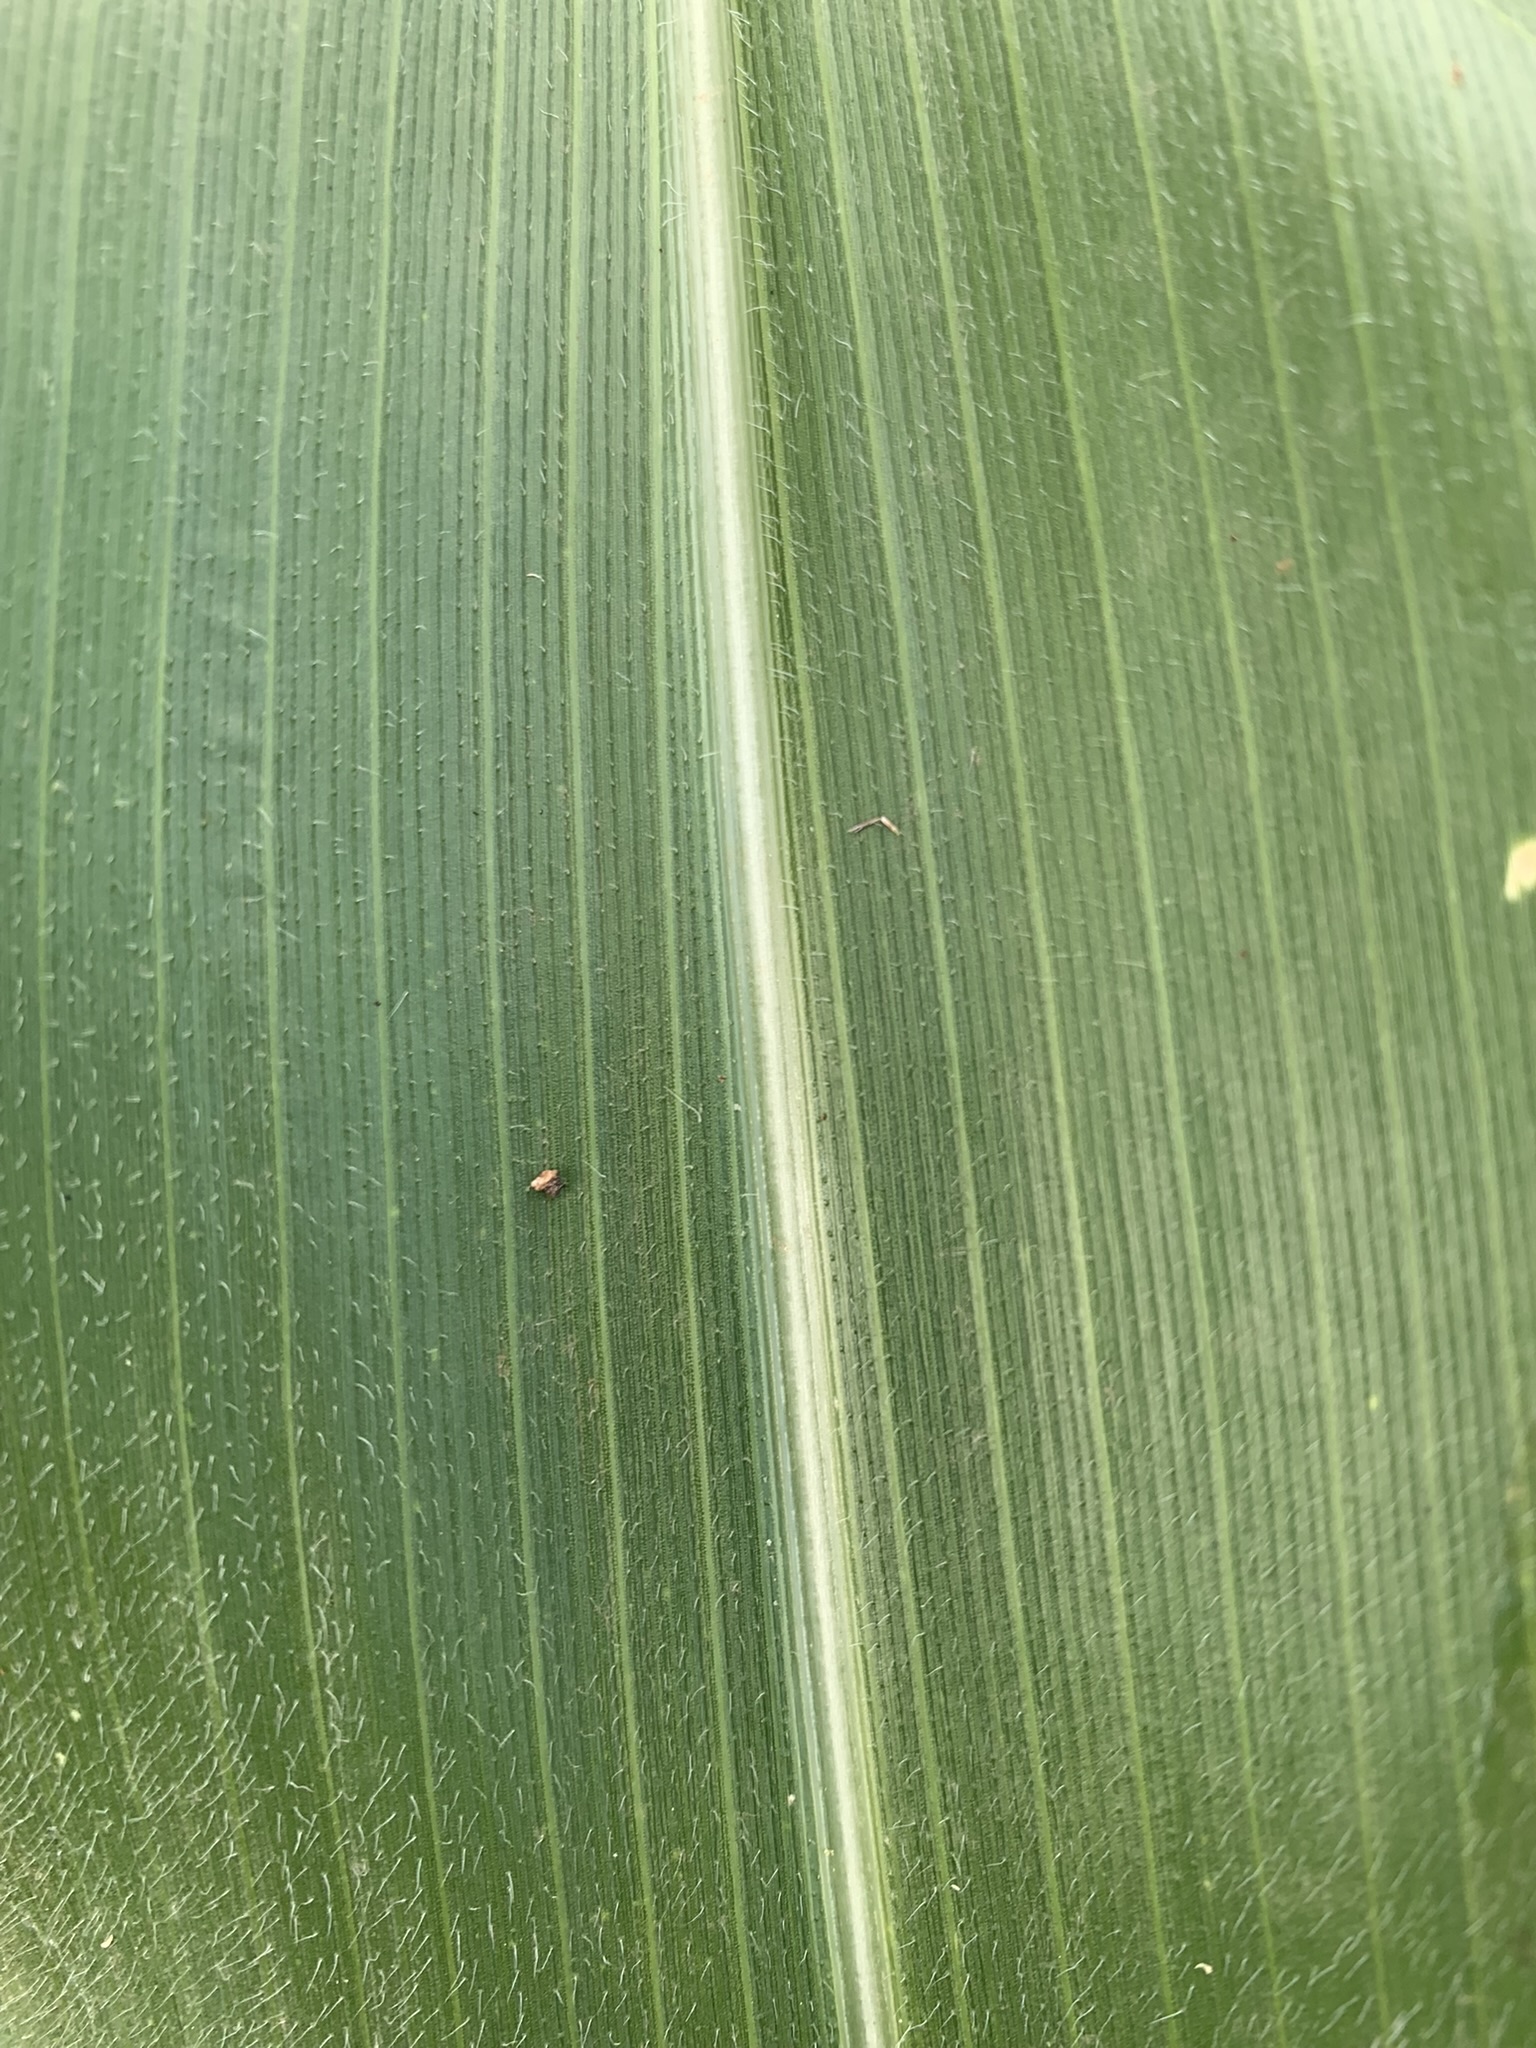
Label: Healthy